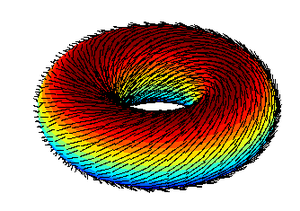
Sætningen om den behårede kugle
En behåret munkering er omvendt let at rede.
Sætningen om den behårede kugle er et resultat i algebraisk topologi, som siger, at ethvert kontinuert tangentvektorfelt på kugleoverfladen vil forsvinde i mindst et punkt: Hvis f er en kontinuert funktion fra 2-sfæren S² til R³, så der i hvert punkt p på sfæren gælder, at f er tangent til sfæren i p, så findes mindst et p, så f = 0. Sætningen blev først formodet af Henri Poincaré sidst i 1800-tallet og første gang bevist af Brouwer i 1912.